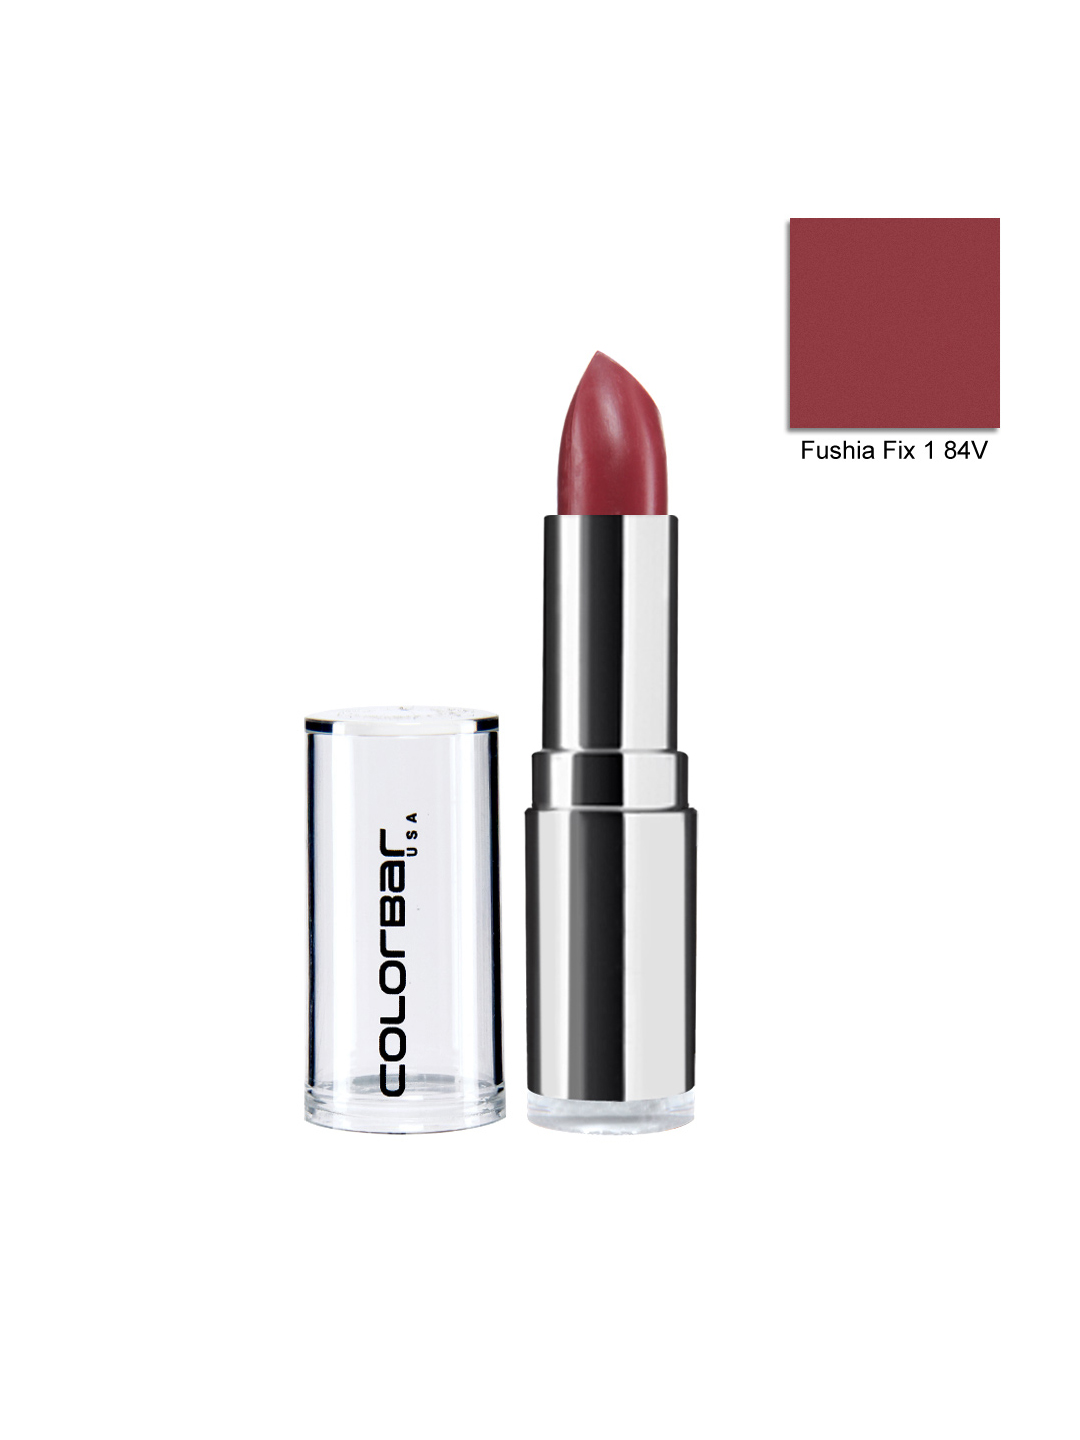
ColorBar Velvet Matte Fushia Fix 1 Lipstick 84V
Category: Personal Care / Lips / Lipstick
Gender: Women
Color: Pink
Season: Spring 2017
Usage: Casual